Galah panjang

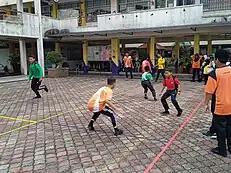
School children playing galah panjang.

Galah panjang is a traditional Malaysian tag game which is played on a long, narrow field. The attacking team's goal is to cross the field and then return to the starting line to win, while the defending team's players attempt to tag the attackers to eliminate them.